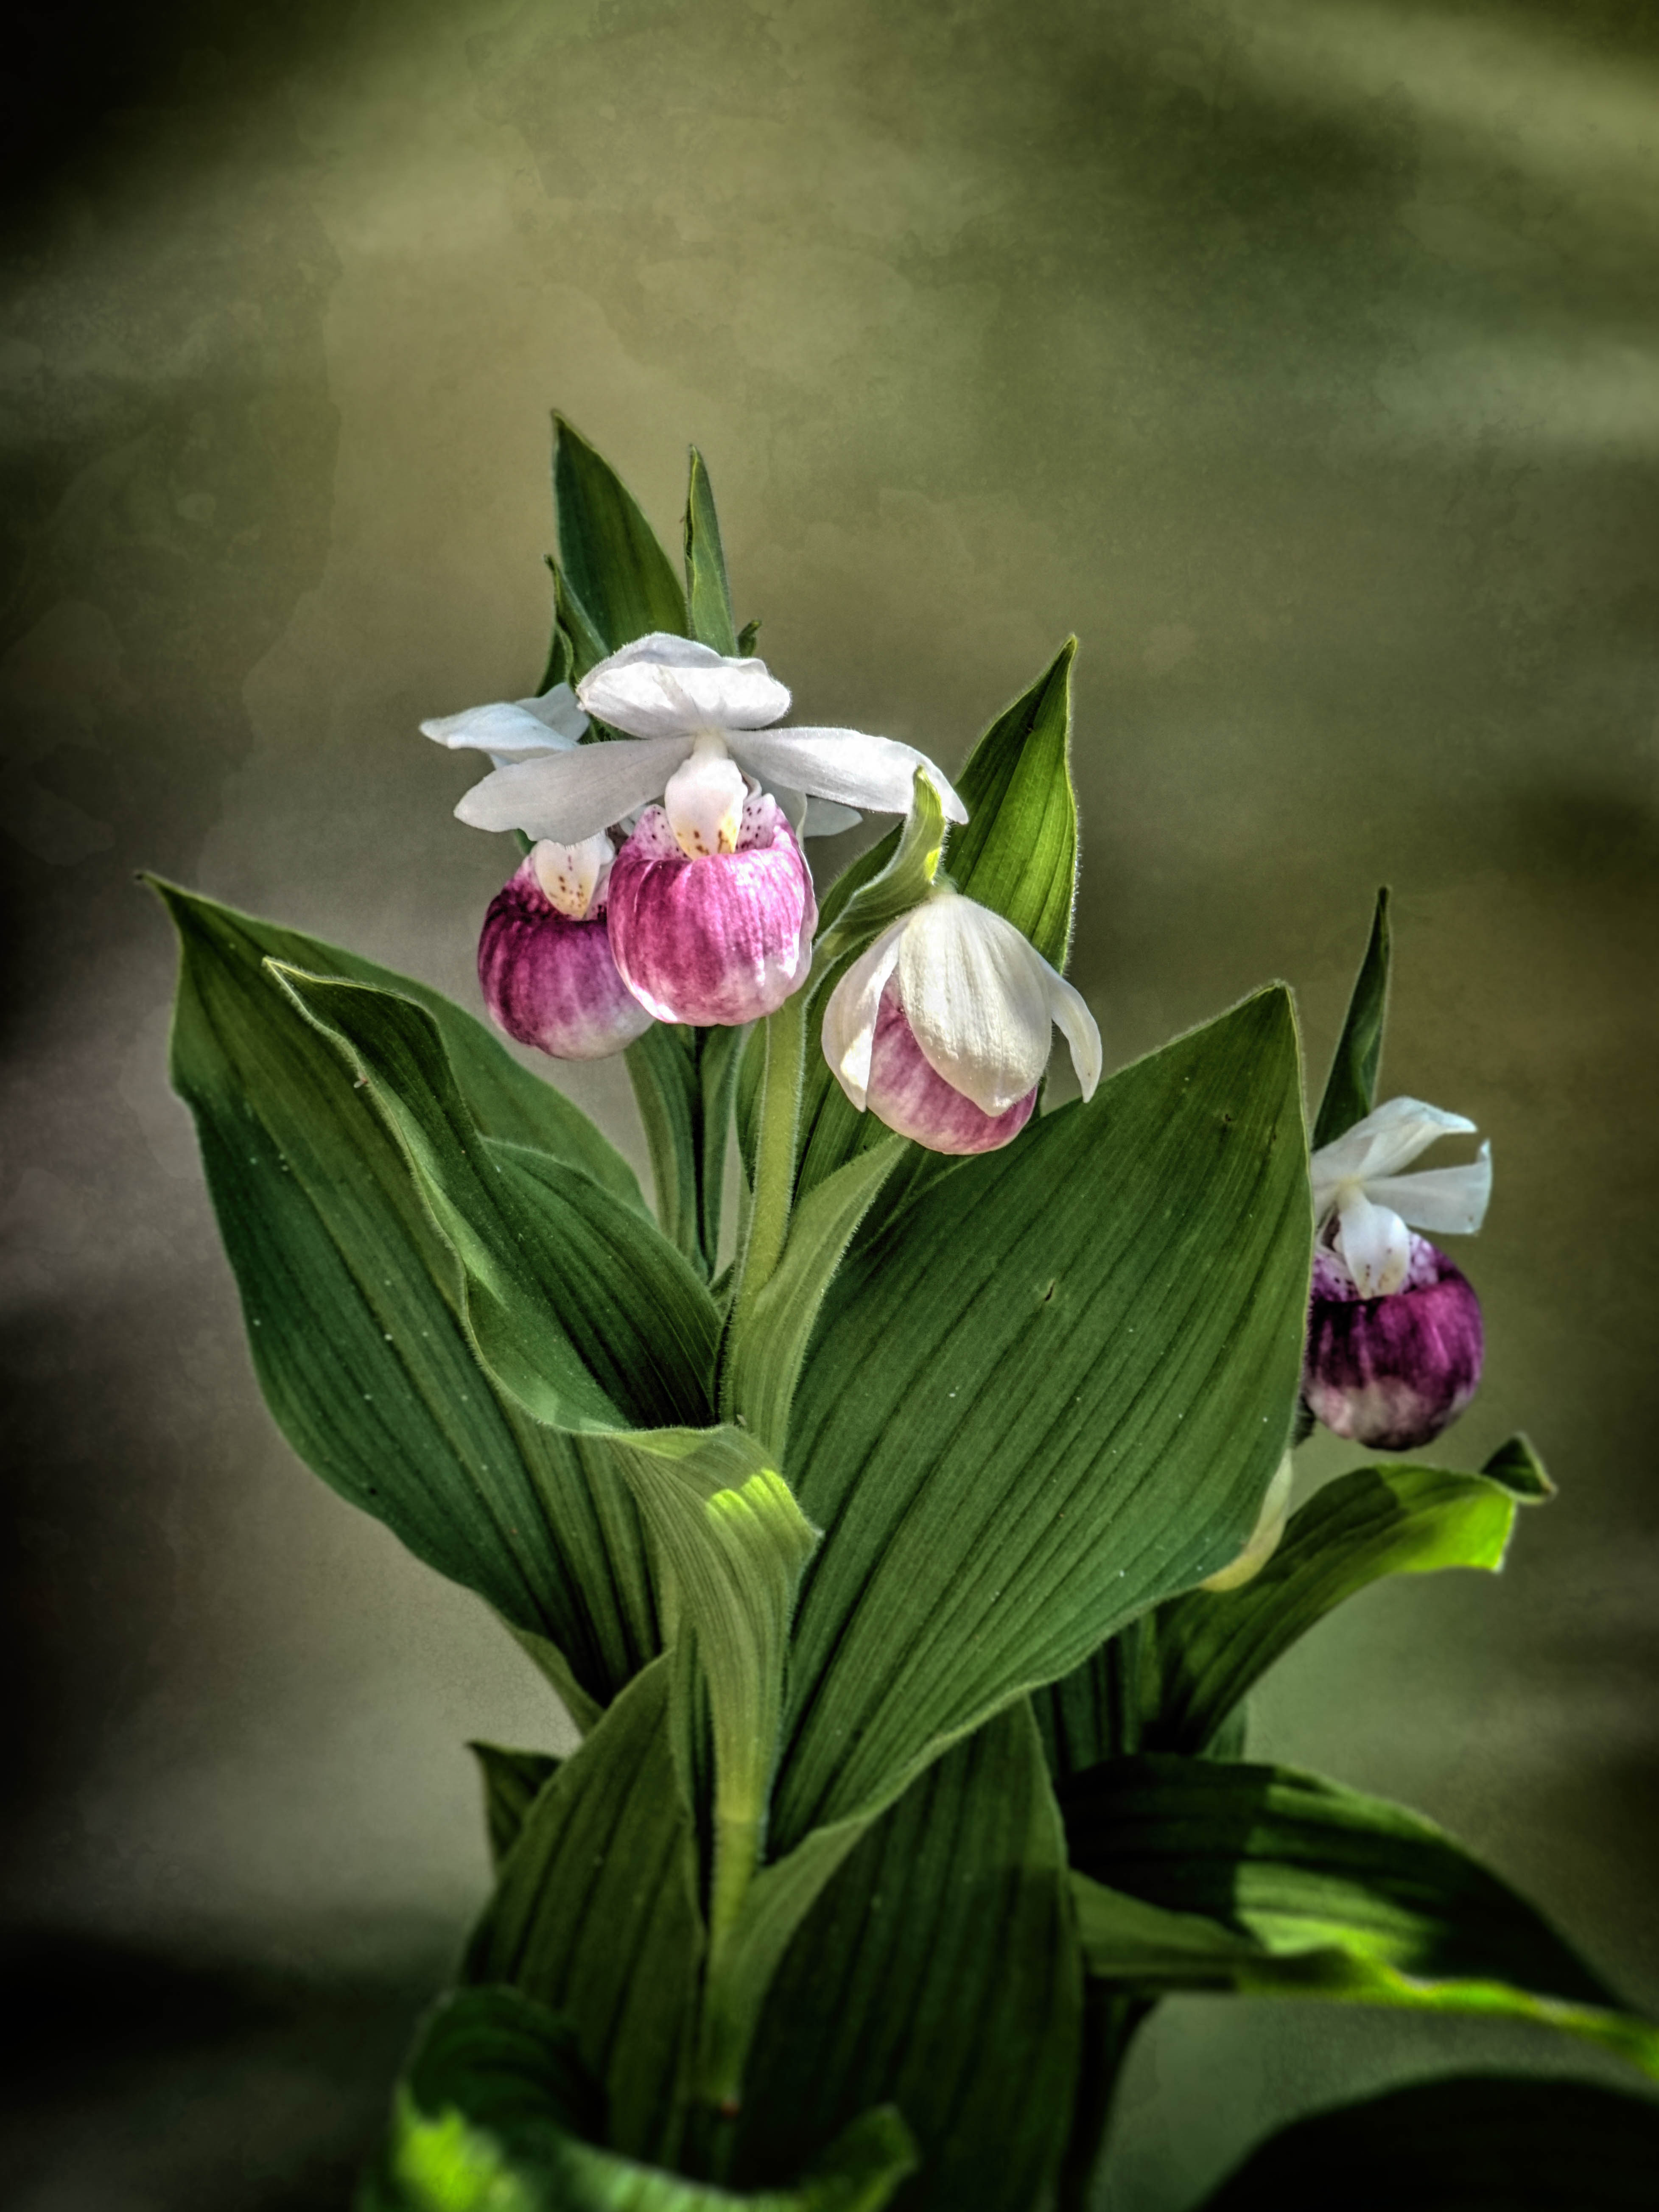
blossom, plant, flower, petal, green, botany, flora, orchid, eye, lily, floristry, cypripedium, macro photography, flowering plant, plant stem, land plant